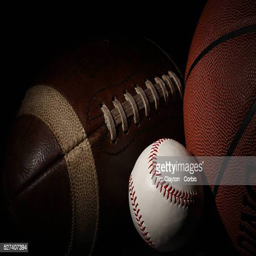
a studio shot a baseball and person